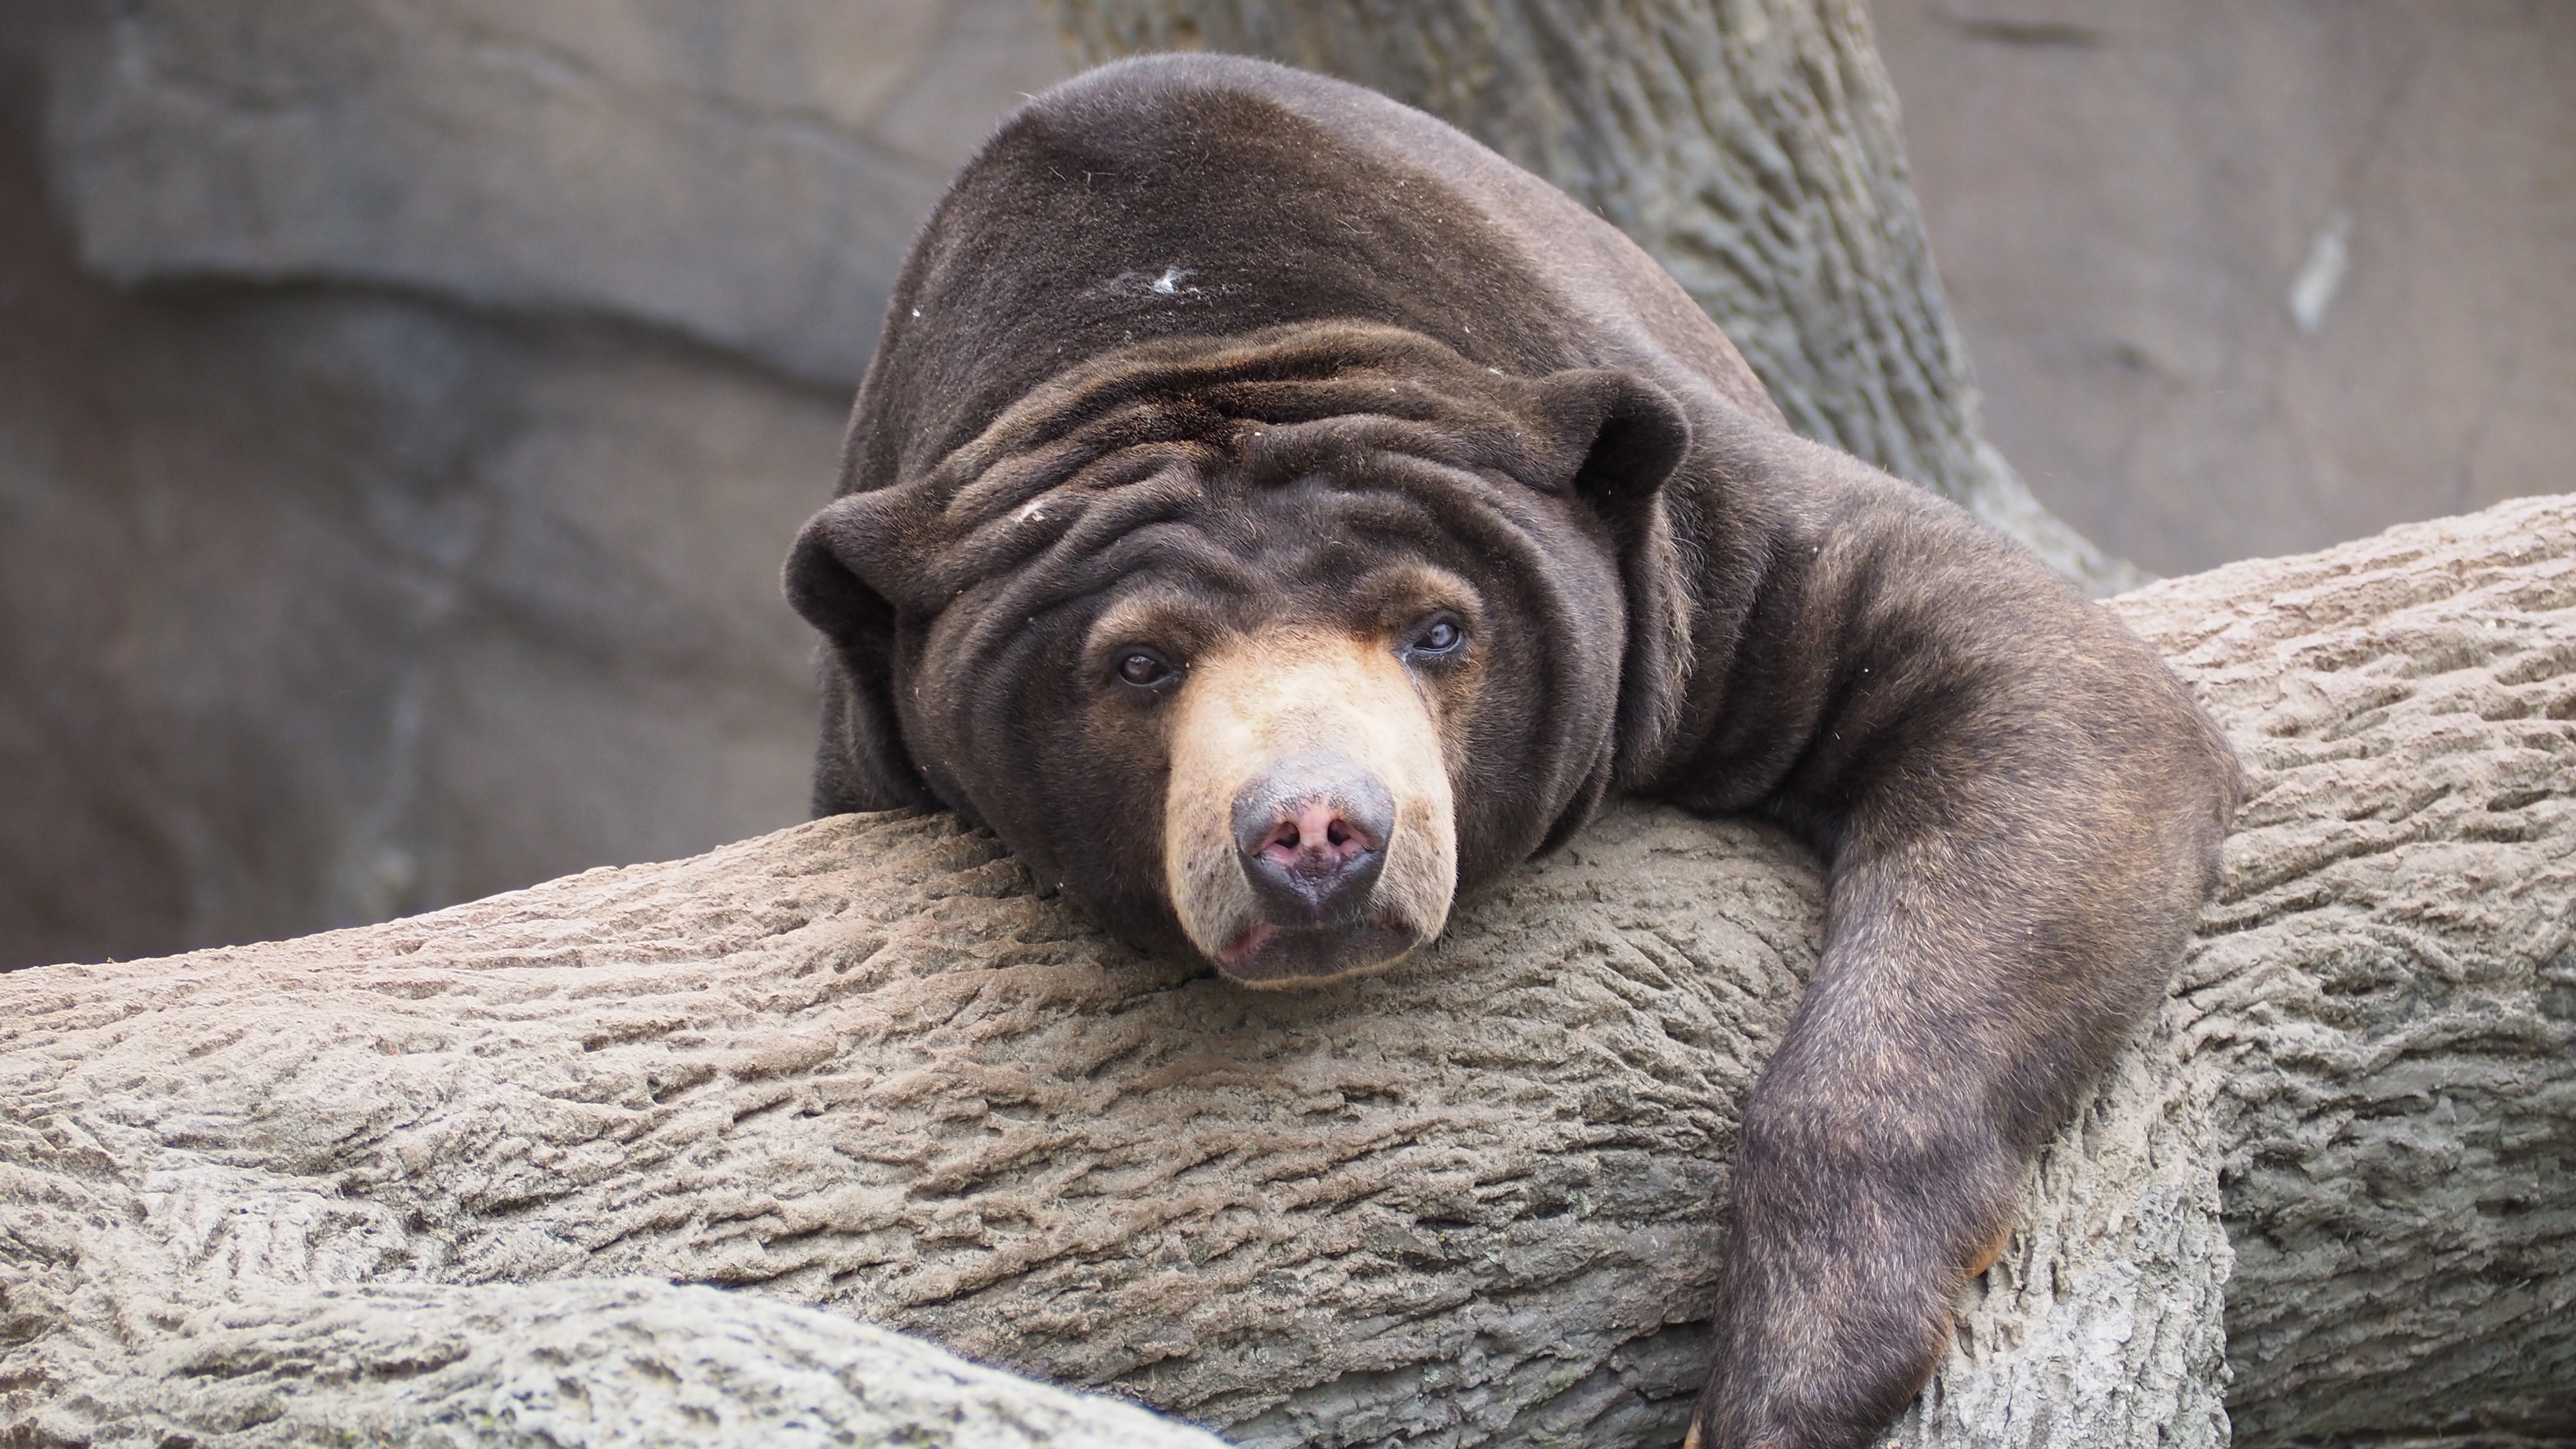
tree, sun, looking, solitude, bear, wildlife, wild, zoo, fur, portrait, brown, mammal, climbing, fauna, relaxing, nose, eyes, furry, vertebrate, exotic, resting, sun bear, sunbear